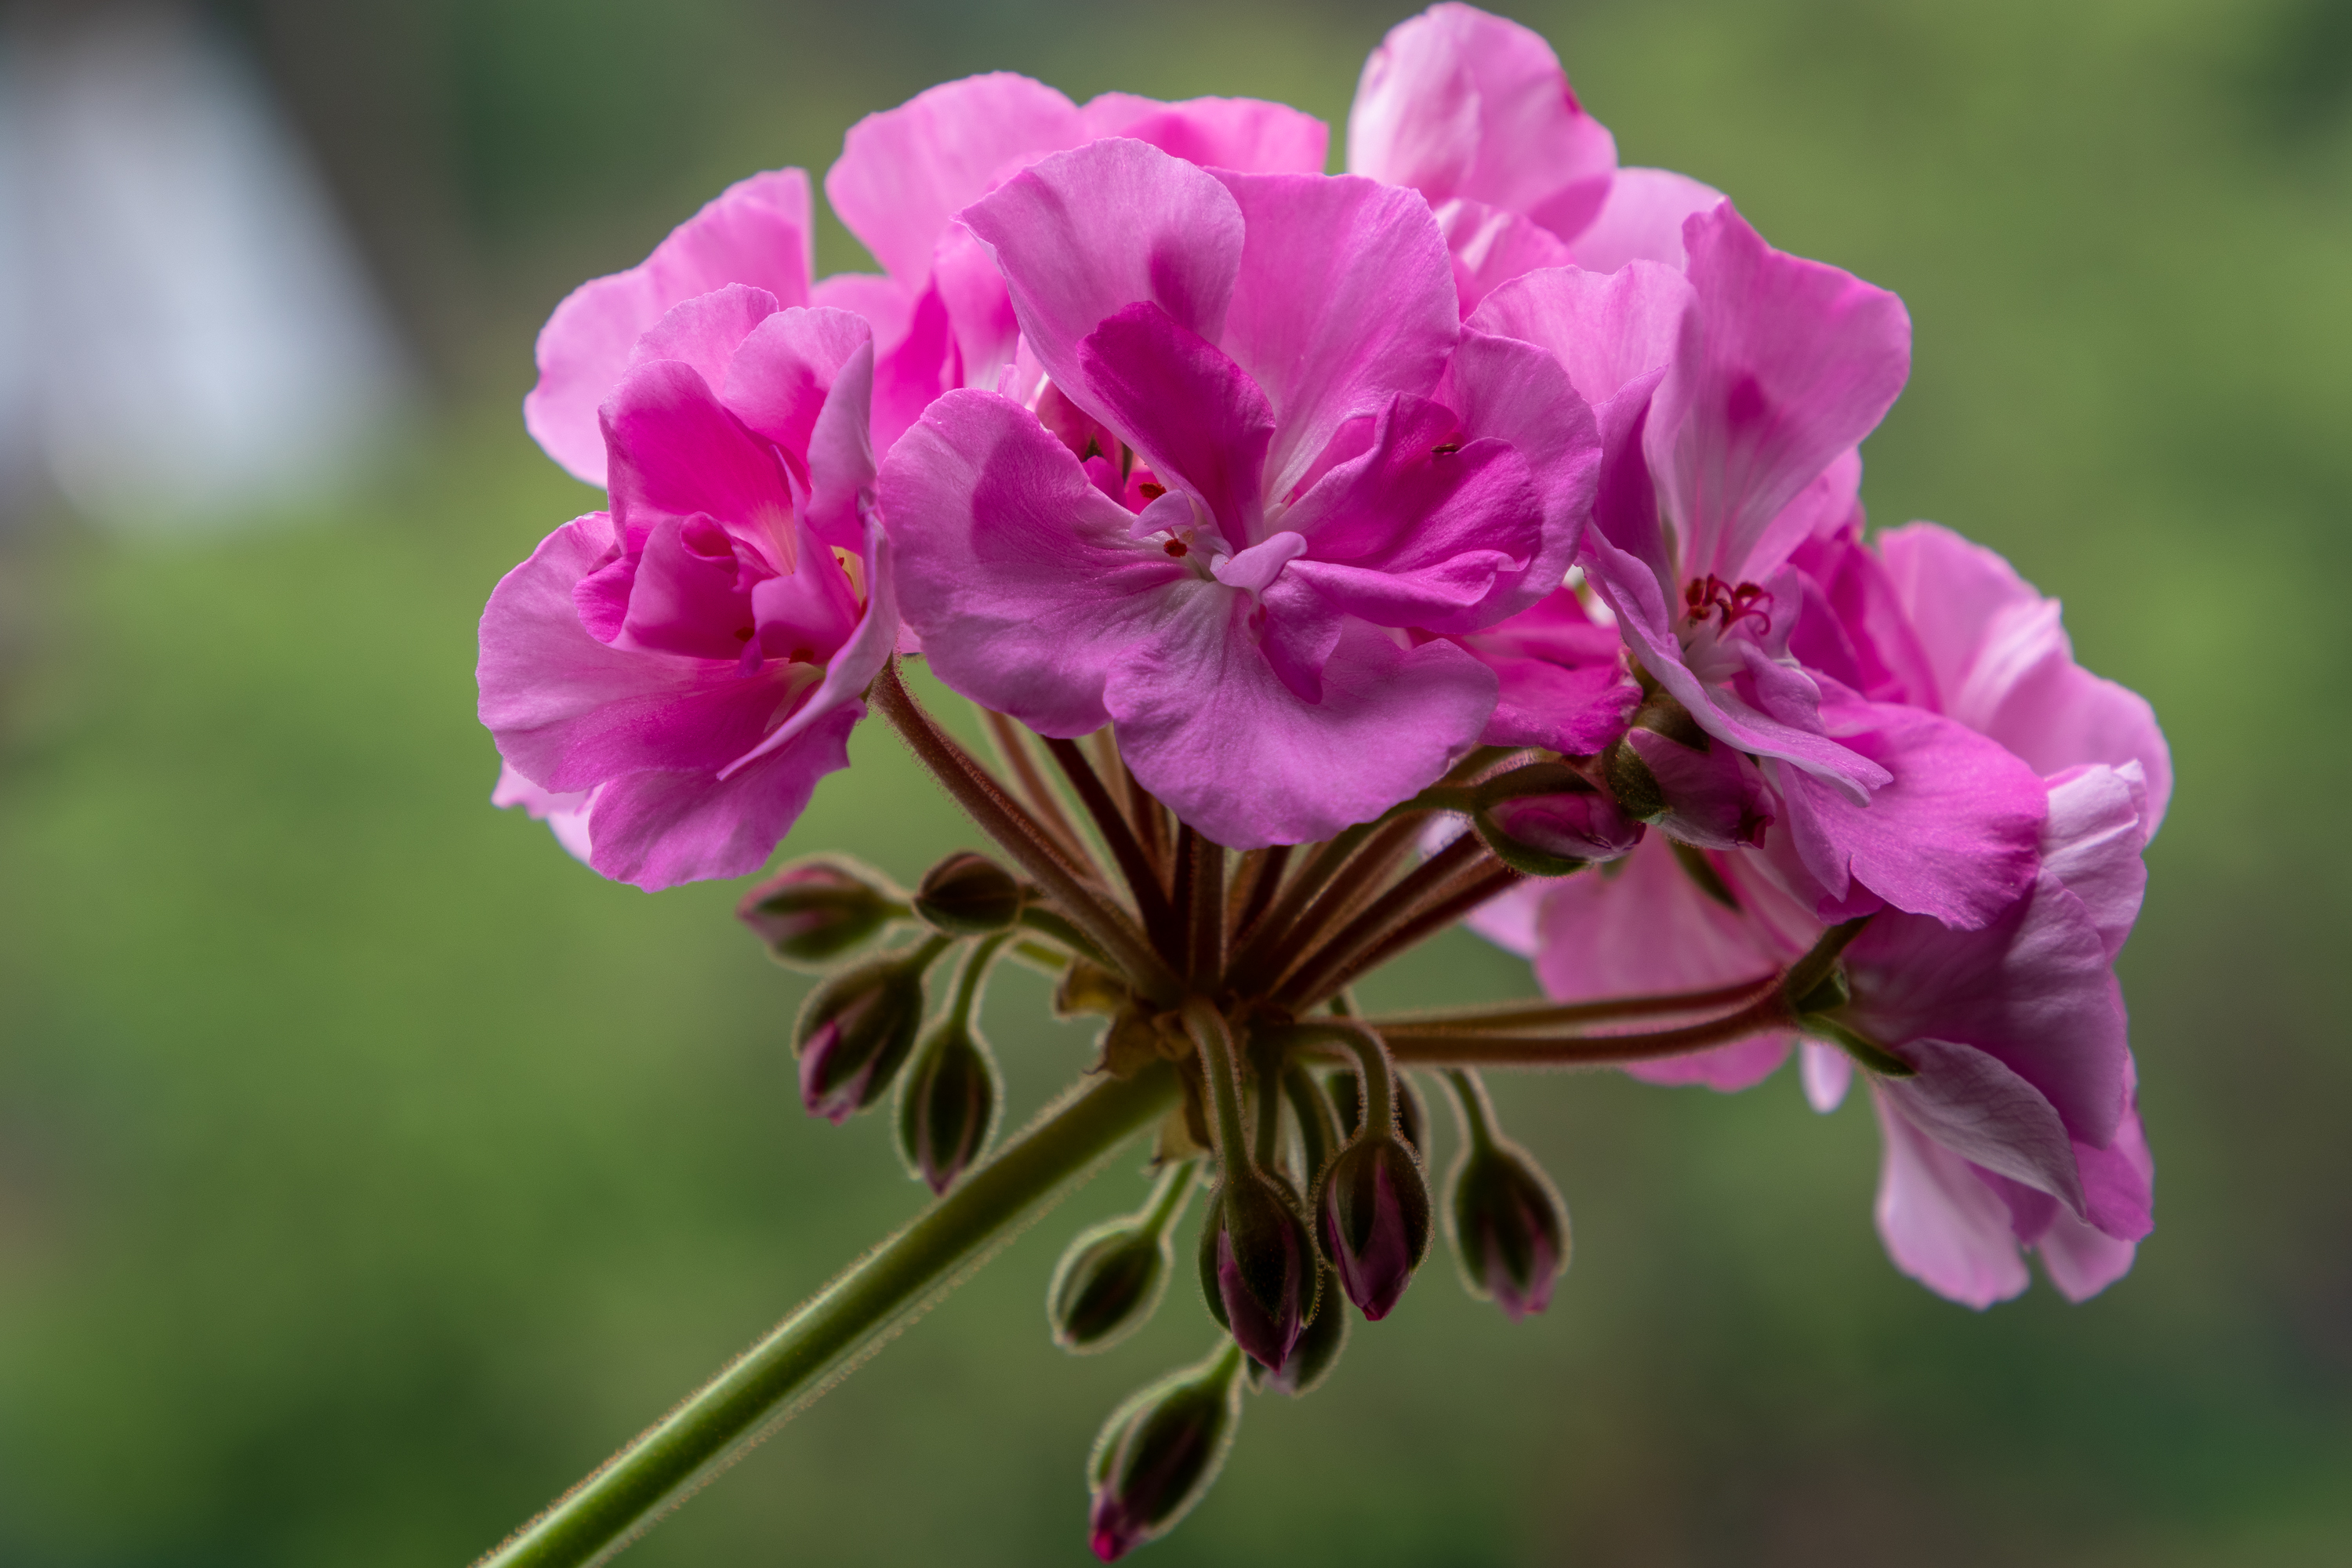
geranium, flower, petals, flower garden, nature, summer, garden, flowers, village, plants, bloom, plant, petal, purple, pink, terrestrial plant, magenta, flowering plant, blossom, shrub, annual plant, rose family, twig, rose order, close up, Pedicel, perennial plant, subshrub, macro photography, wildflower, pink family, plant stem, sweet peas, four o clock family, still life photography, palm tree, geraniales, herbaceous plant, impatiens